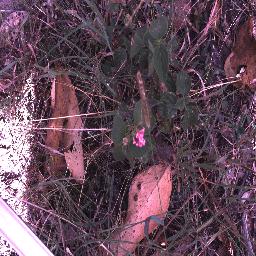
Label: lantana